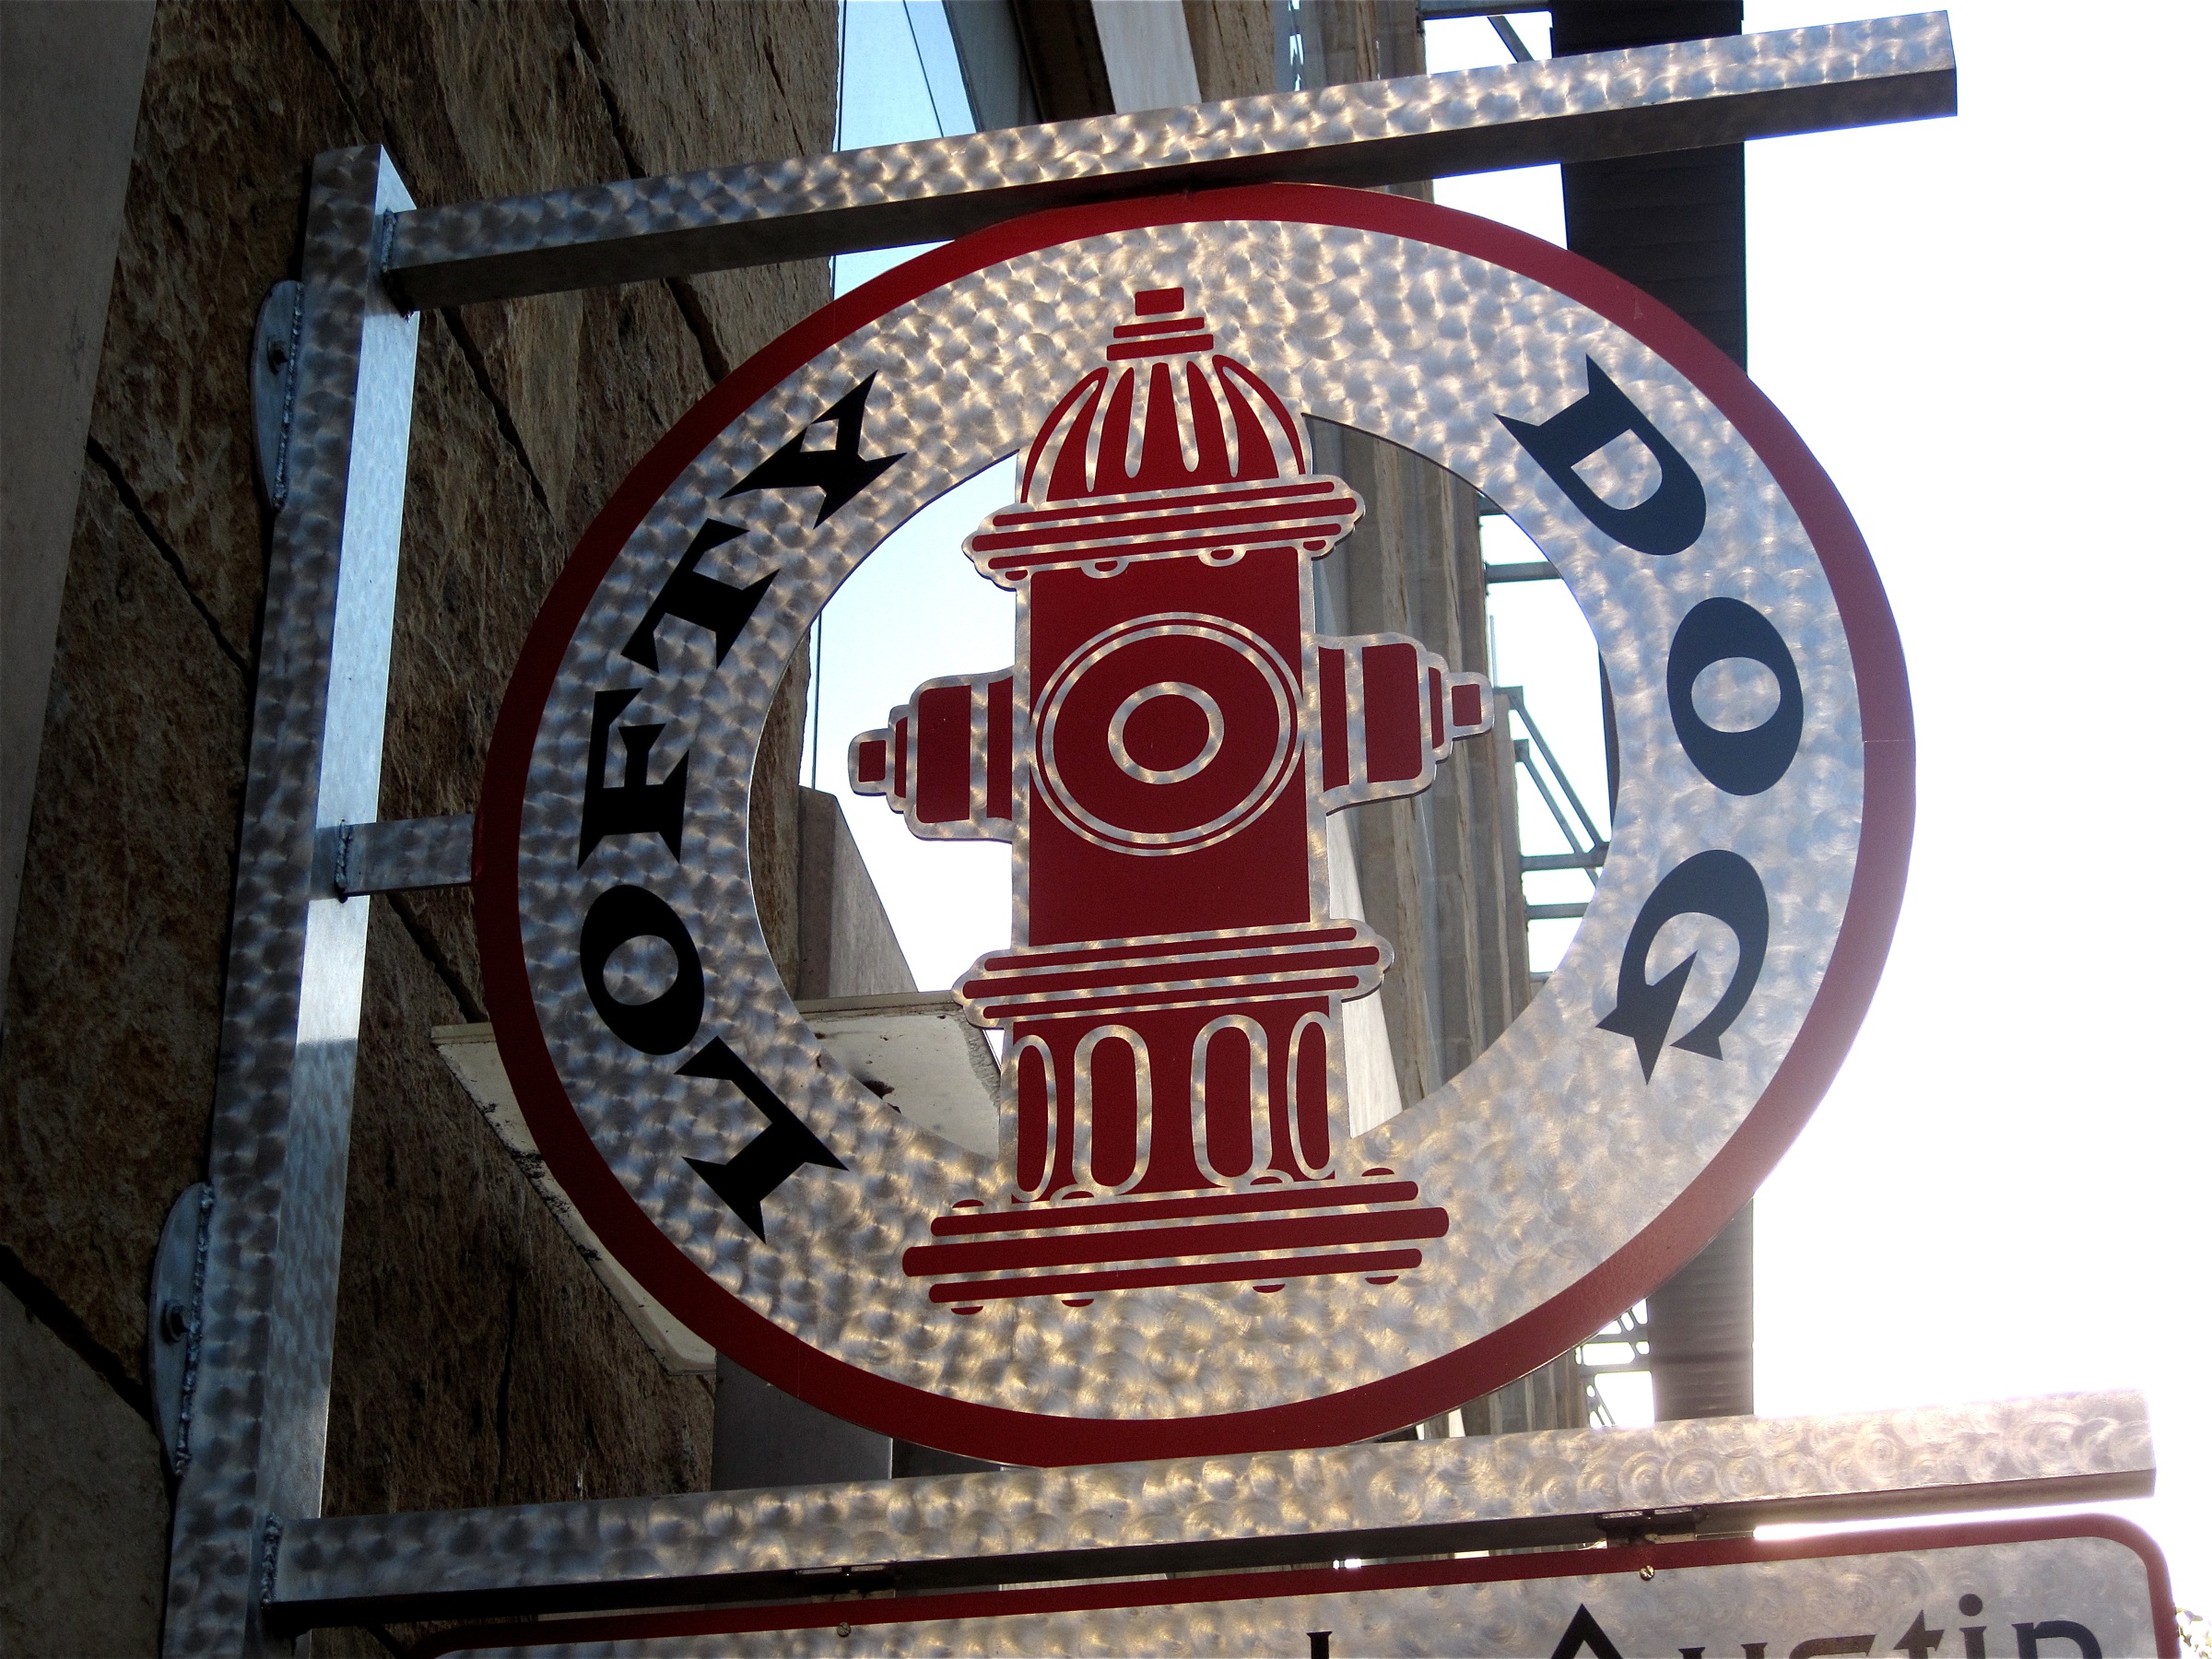
number, sign, austin, dogsign